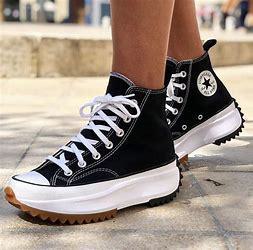
Brand: Converse
Model: Run Star Hike